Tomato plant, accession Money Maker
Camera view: horizontal (90 deg, fisheye); turntable rotation: 90 degrees
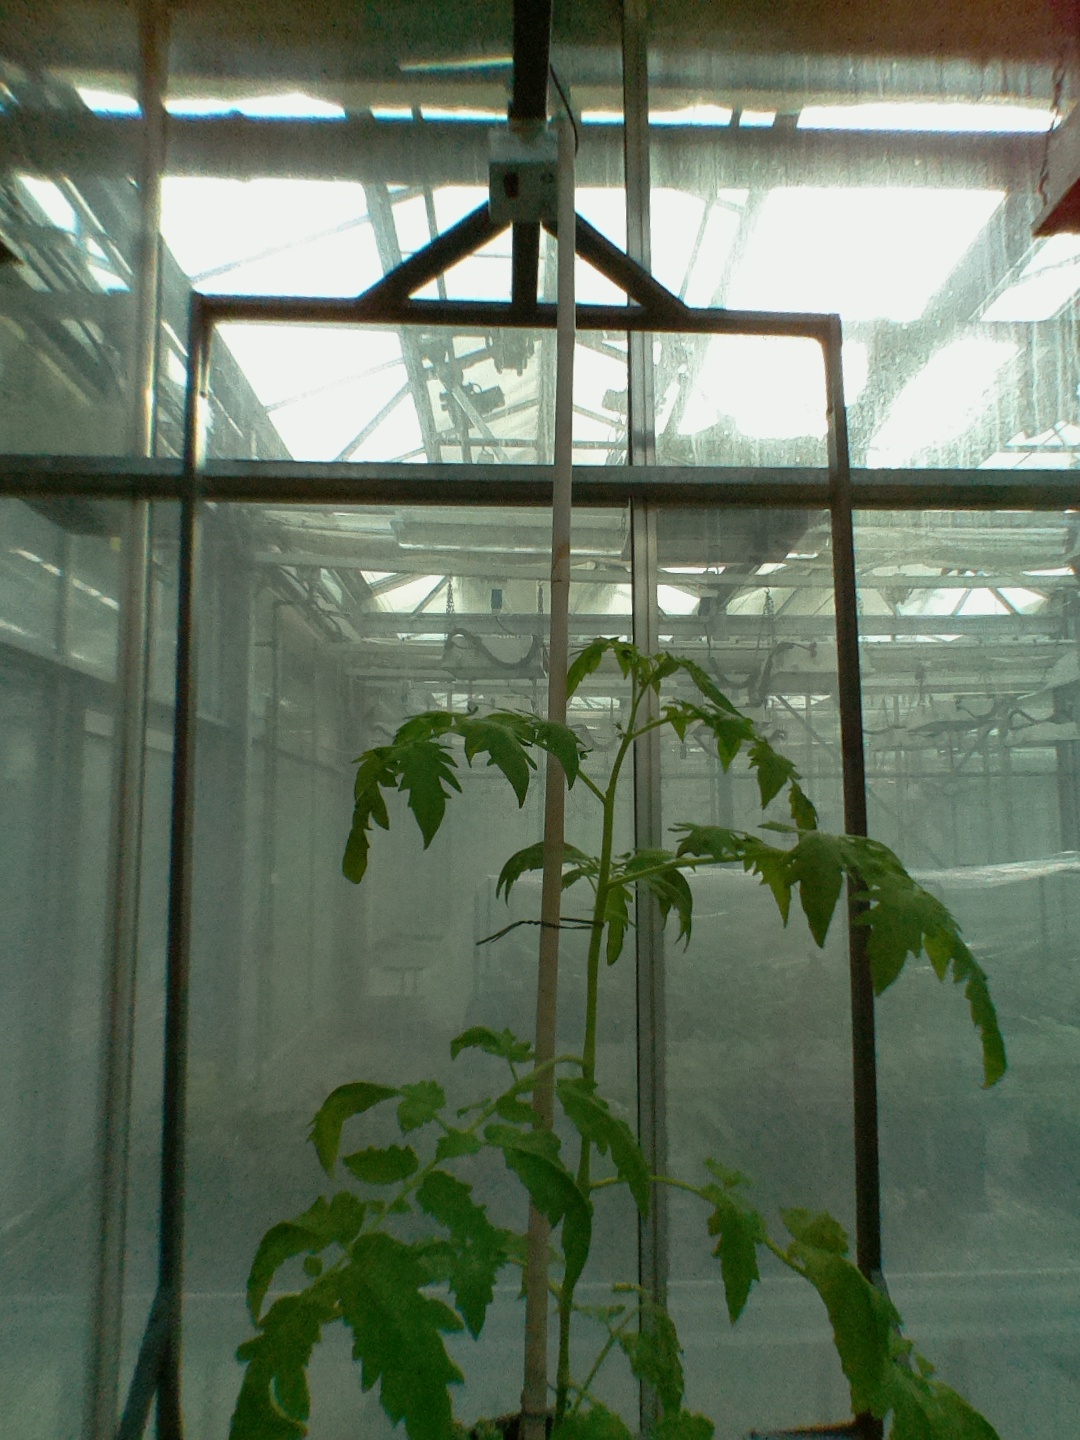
BBCH growth stage 15: 10 of true leaves visible